Yuzu Nembutsu

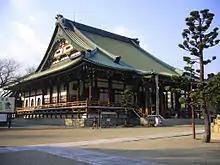
Dainenbutsu-ji, the head temple of Yuzu Nembutsu.

is a school of Pure Land Buddhism that focuses on the recitation of the "Nembutsu", the name of the Amitabha Buddha. Followers believe this recitation benefits not just the chanter, but the entire world as well.